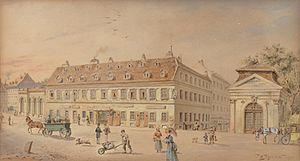
Tritsch-Tratsch-Polka ou Trish-Trash-Polka op. 214 de Johann Strauss II est une célèbre polka rapide en la majeur pour orchestre symphonique. Composée en 1858, elle fait partie de ses œuvres les plus célèbres et emblématiques, avec entre autres Le Beau Danube bleu de 1866, ou Wiener Blut de 1873, régulièrement jouées avec succès entre autres au concert du nouvel an à Vienne.